Thunderbolts Way

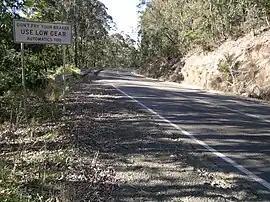
Warning sign on Thunderbolts Way

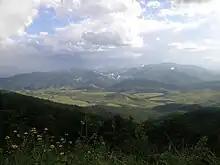
View from Carson's Lookout, Thunderbolt's Way,

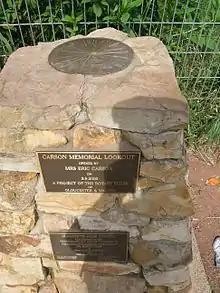
Monument commemorating the opening of a section of Thunderbolts Way

Thunderbolts Way (and at its northern end as Bundarra Road) is a country road located in the Northern Tablelands region of New South Wales, Australia, linking Inverell via Bundarra, Uralla and Walcha to Gloucester The road is sealed and passes through thickly forested mountain areas with many nearby national parks and nature reserves.